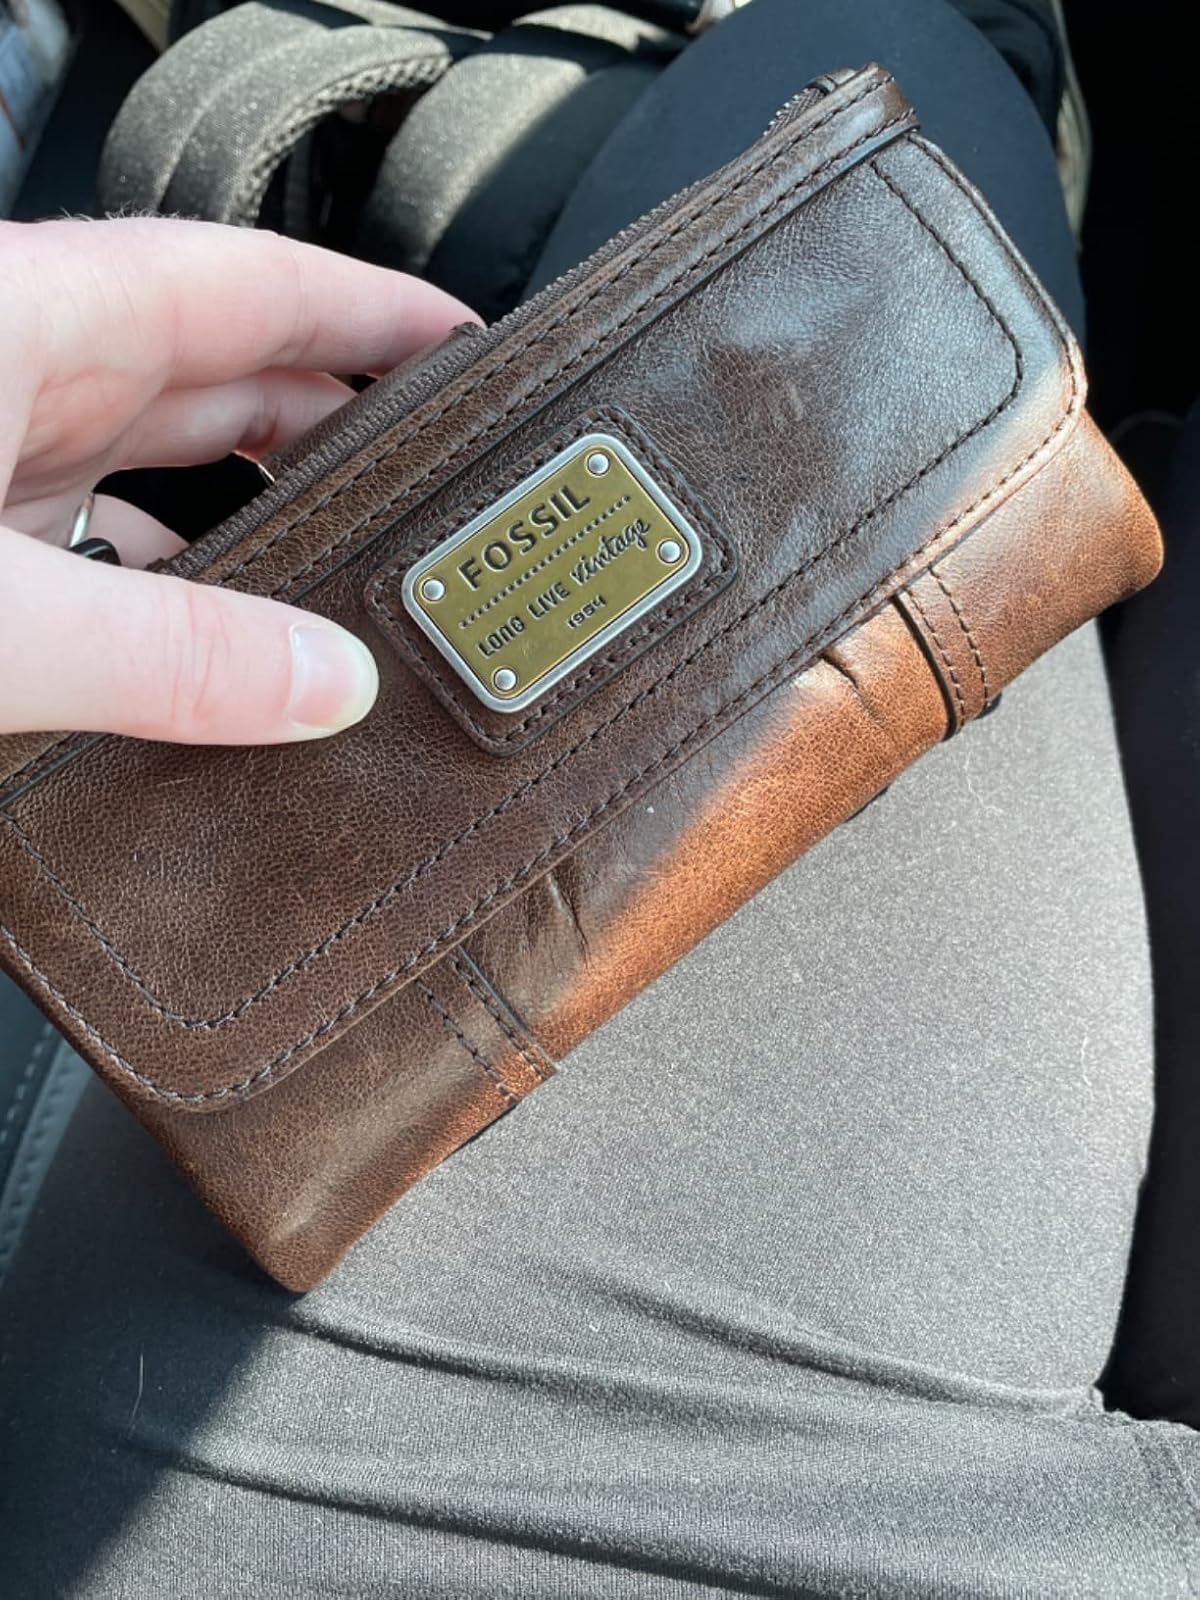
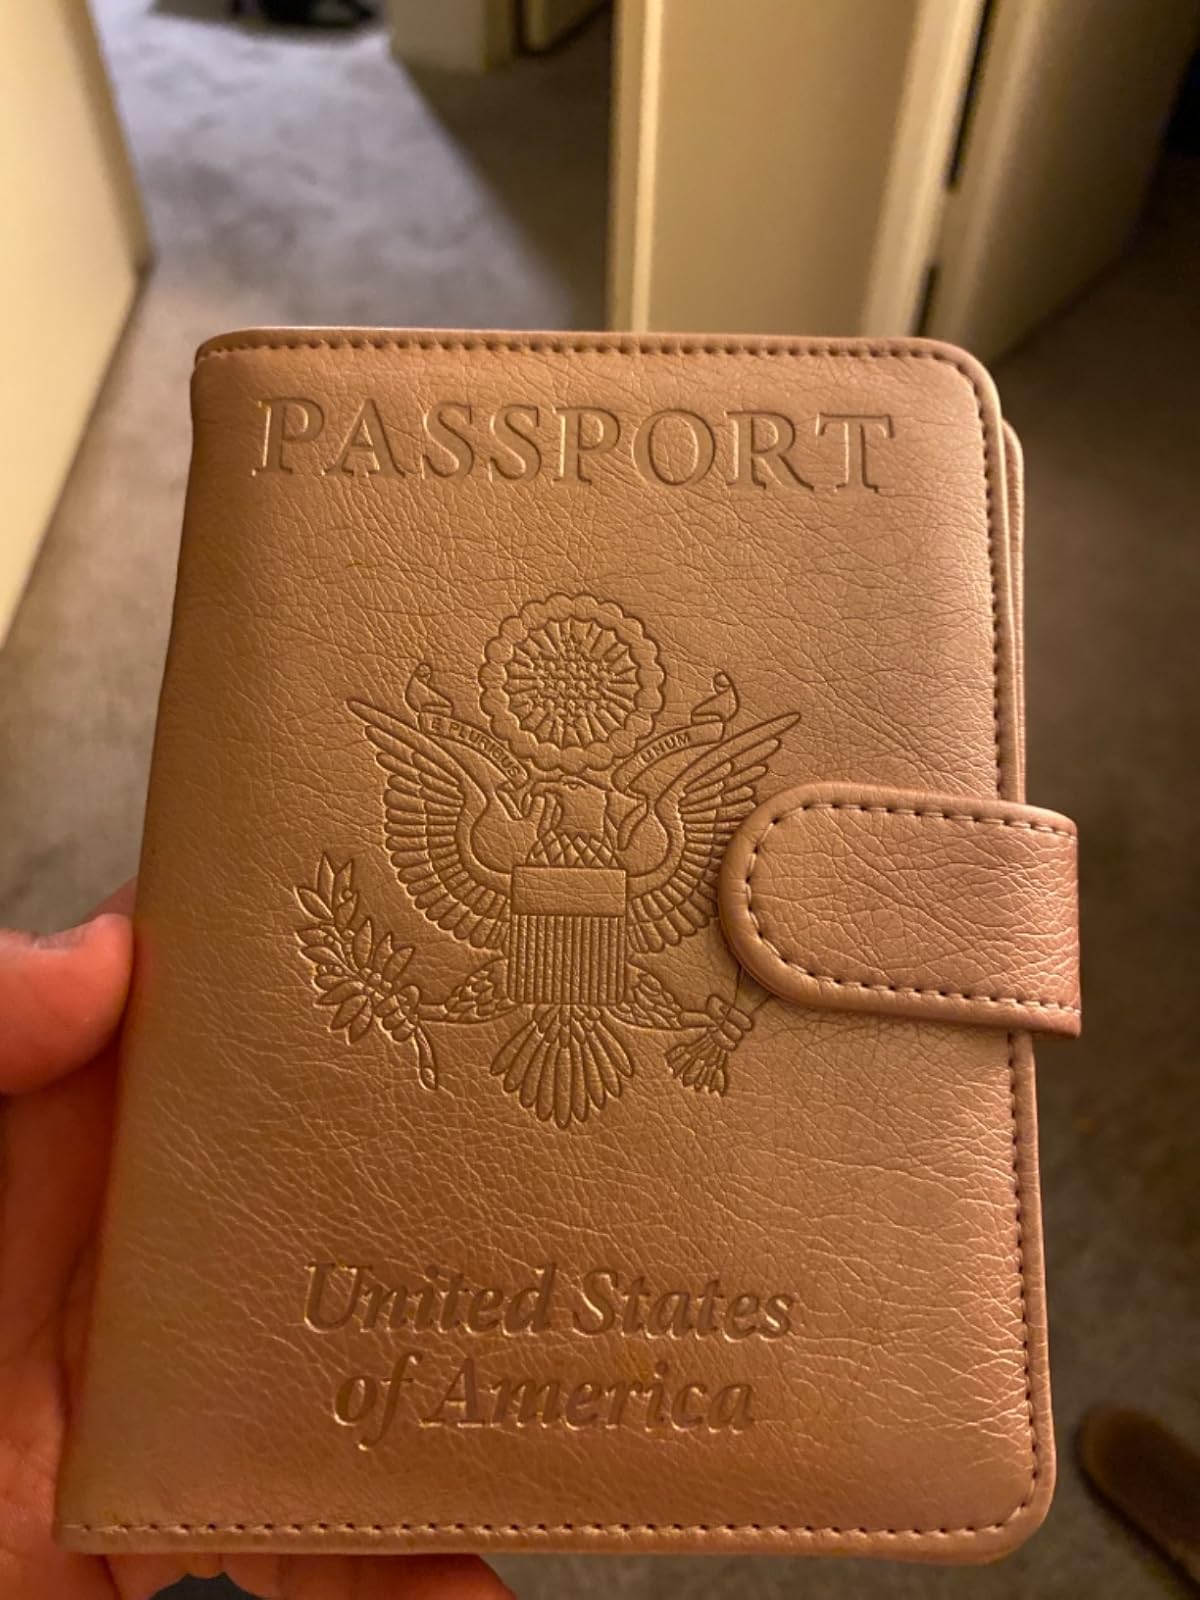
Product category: accessories_wallet
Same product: no